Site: brandenburg
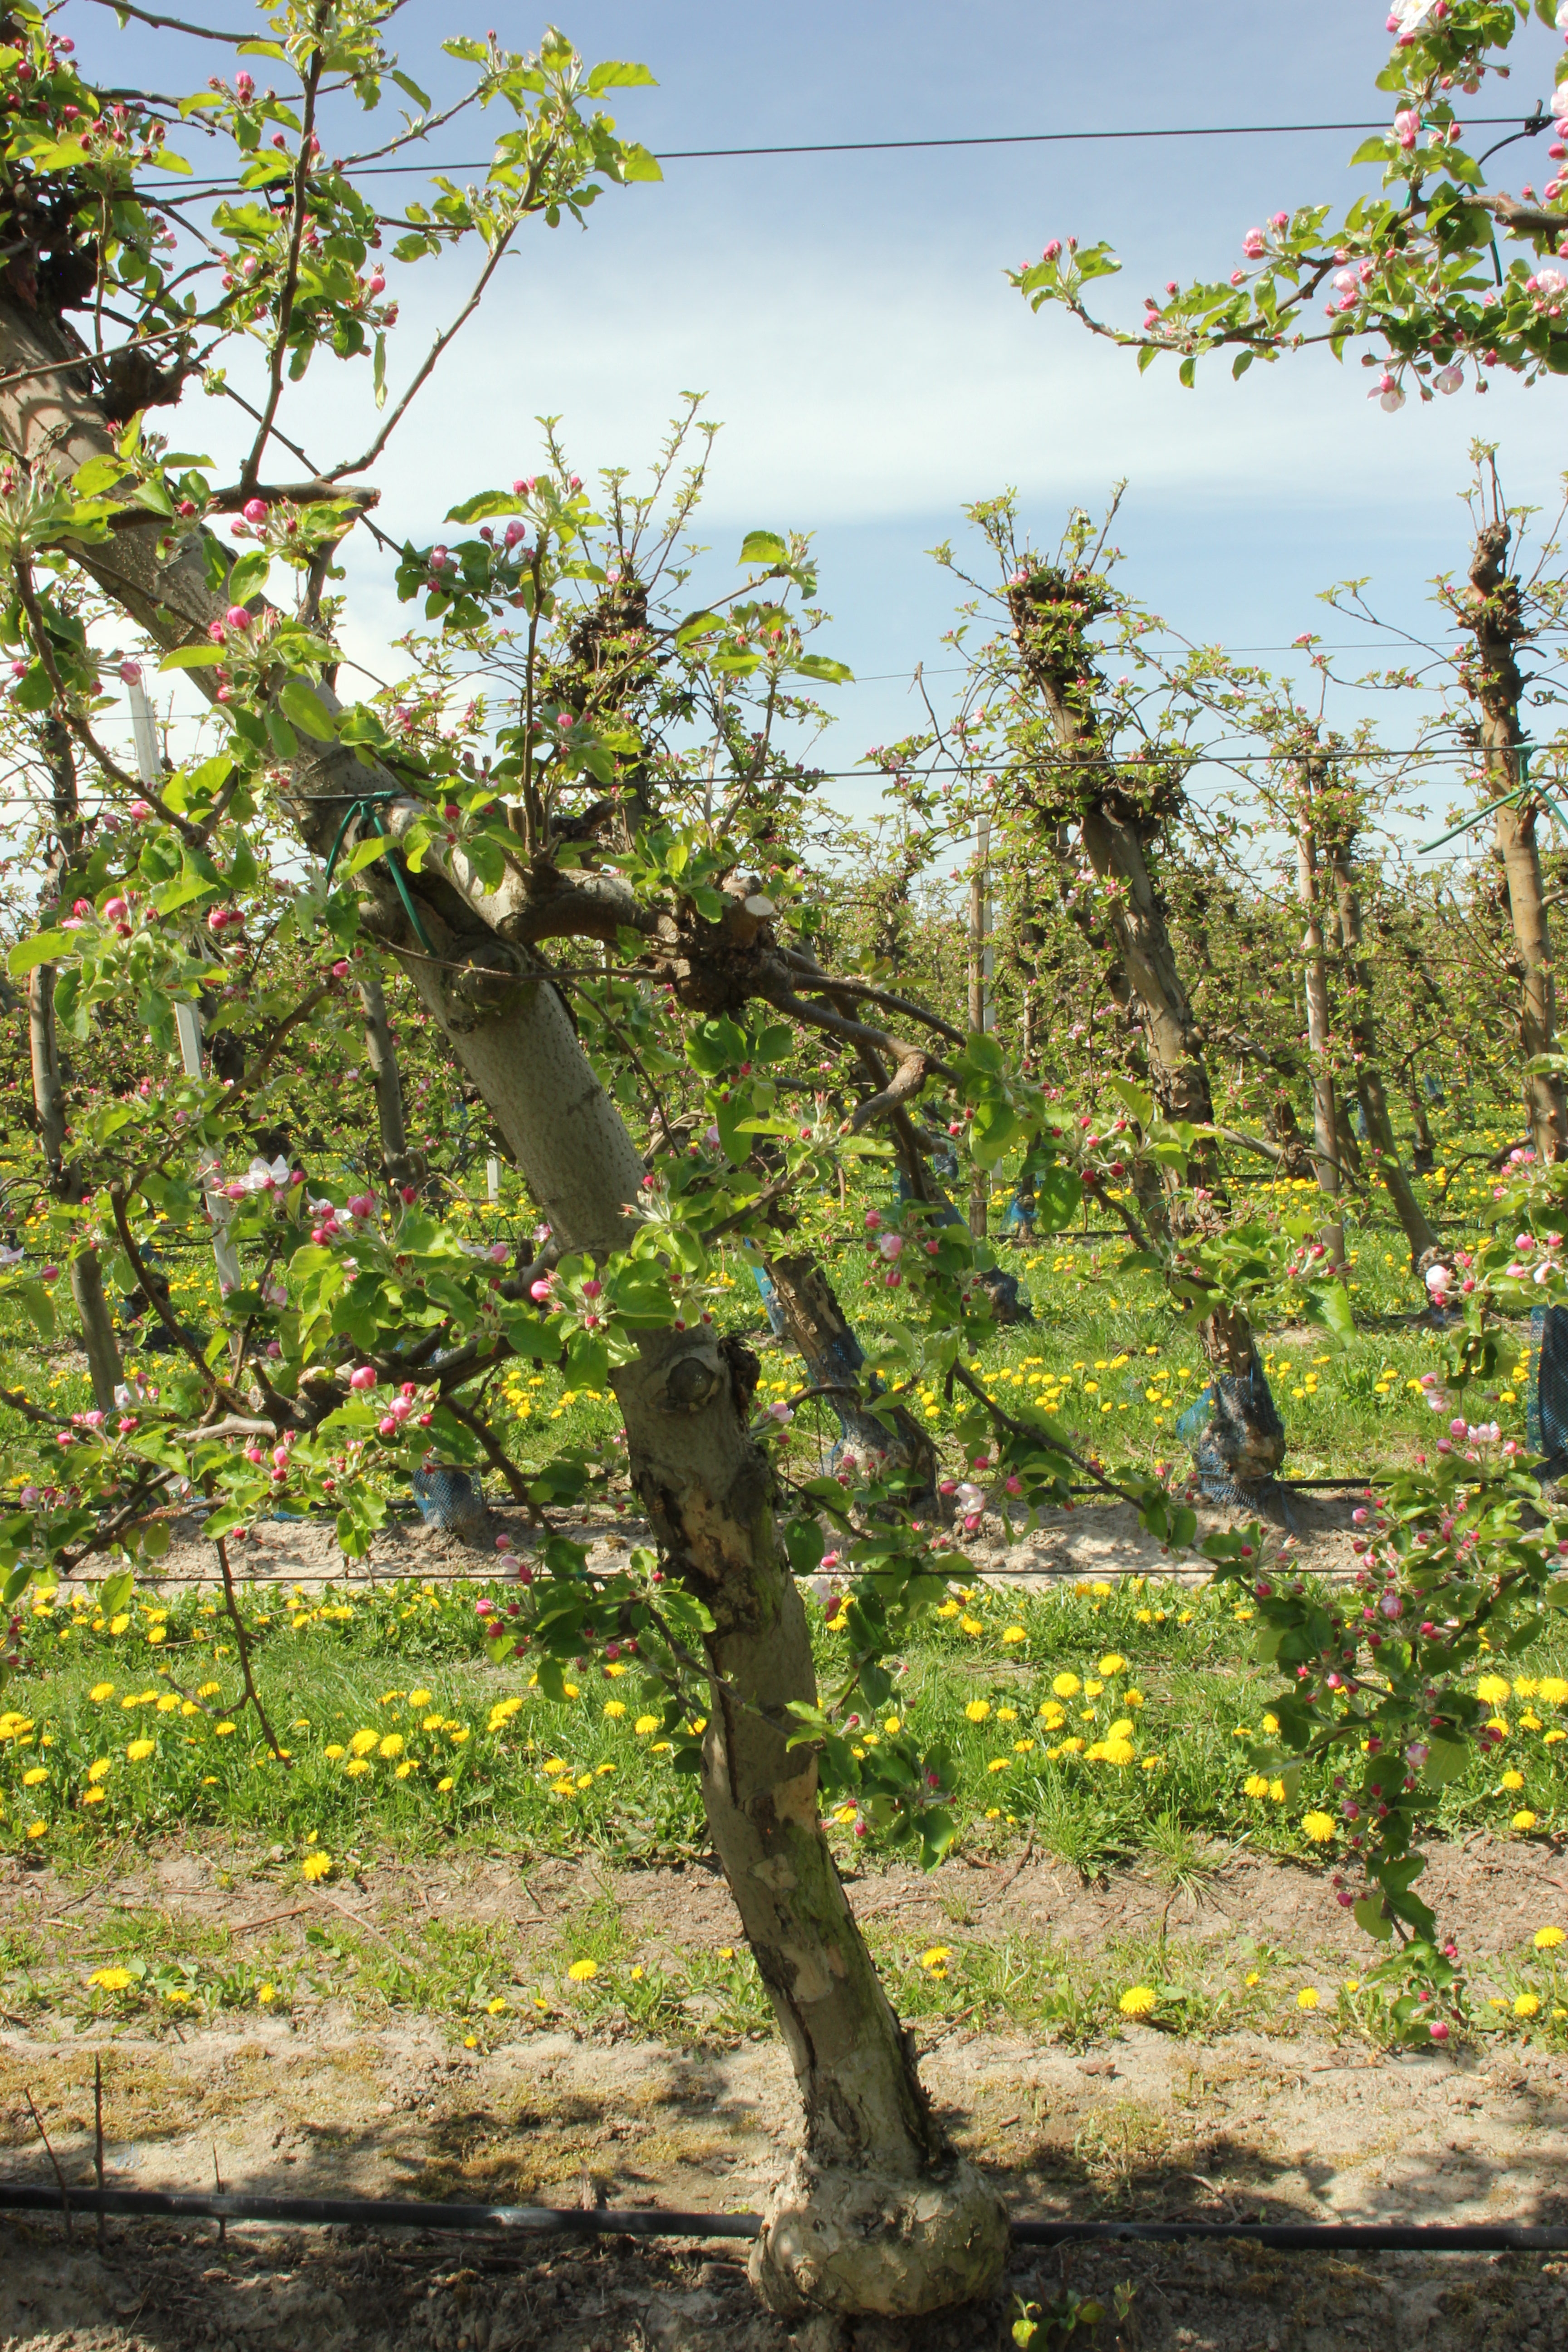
Growth stage (BBCH 57): Inflorescence emergence